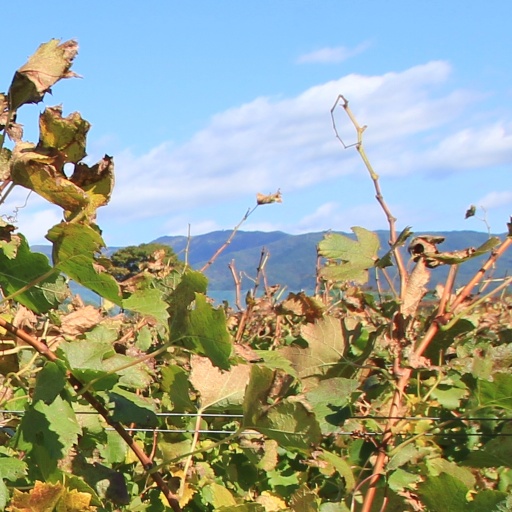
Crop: grape